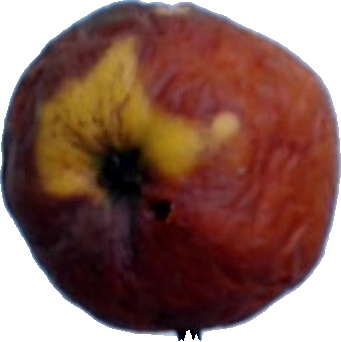
Label: apple_rotten_1